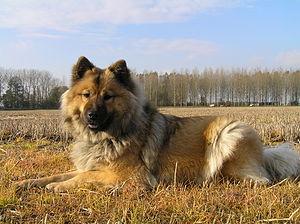
L'eurasier est une race de chien originaire d'Allemagne créée dans les années 1960. Le but de cette création fut d'obtenir un chien de type nordique, de taille moyenne, à l'apparence attirante, avec une bonne adaptation aux différents styles de vie et possédant un caractère stable sans agressivité.